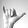
ASL letter: Y